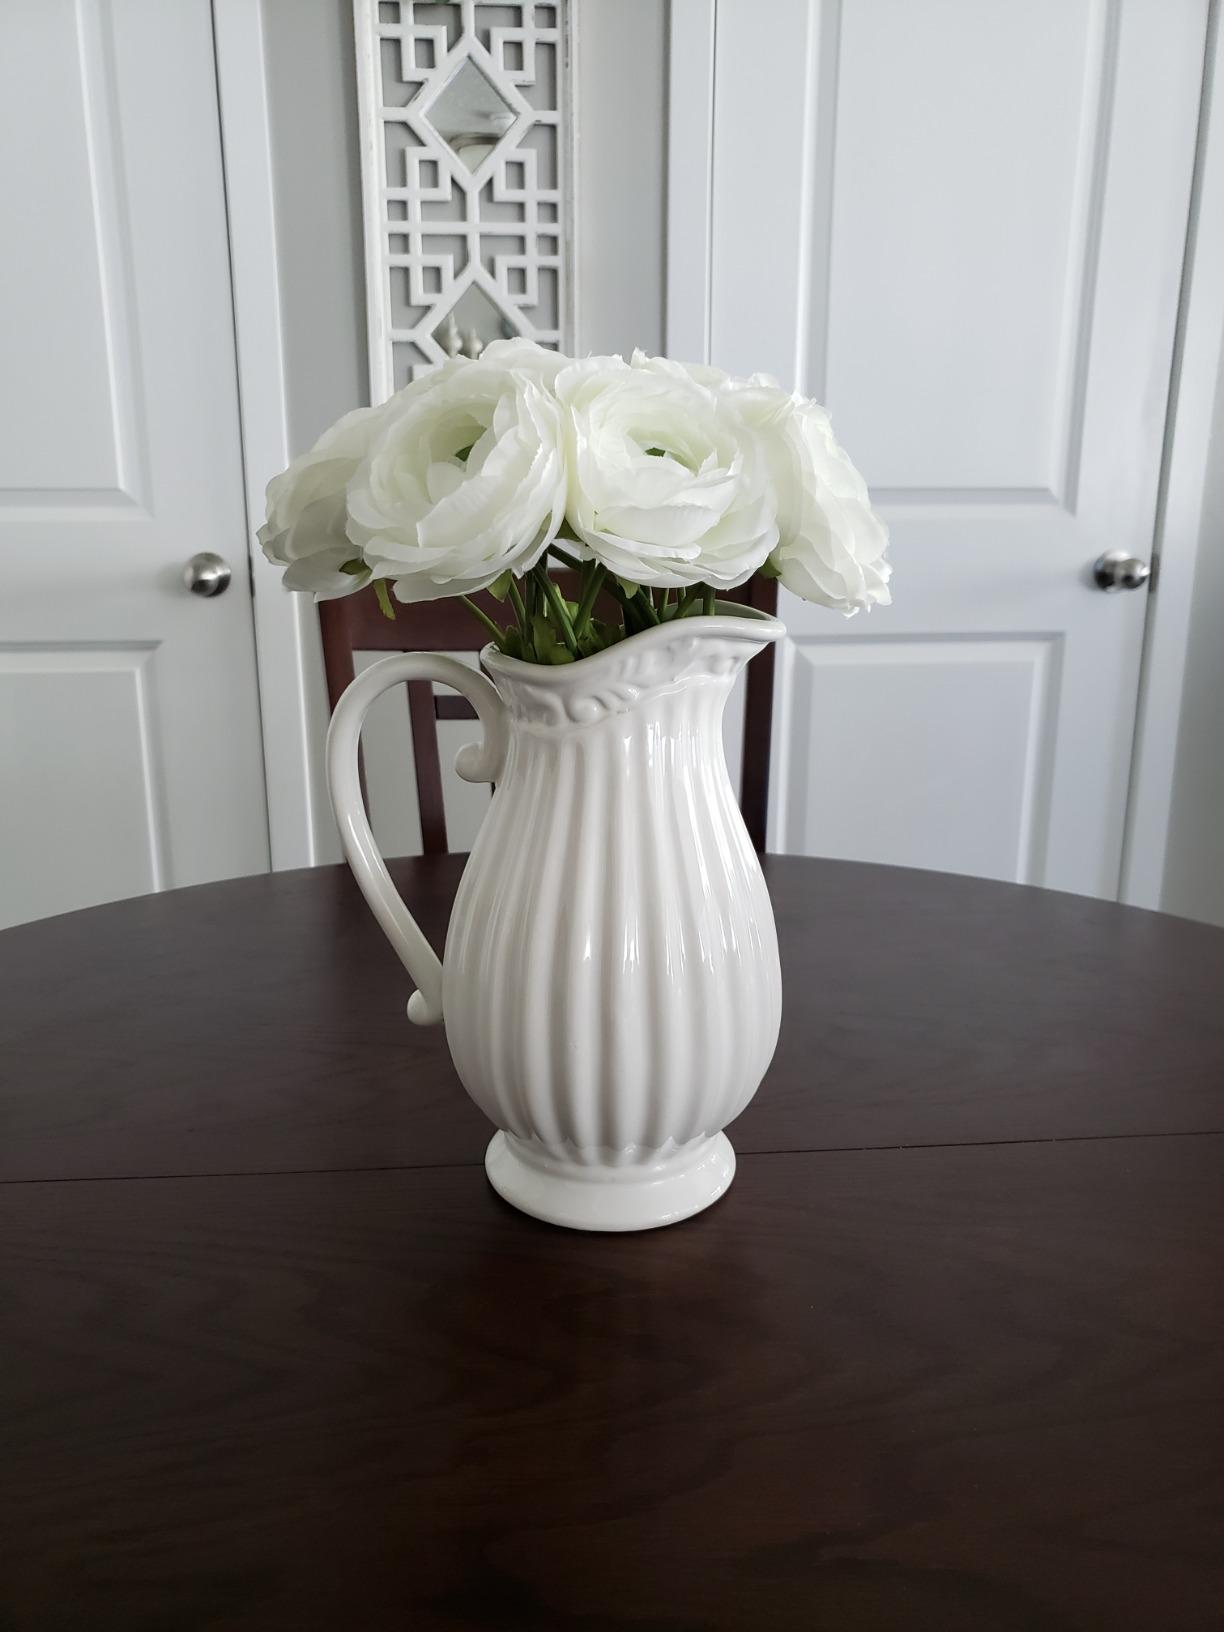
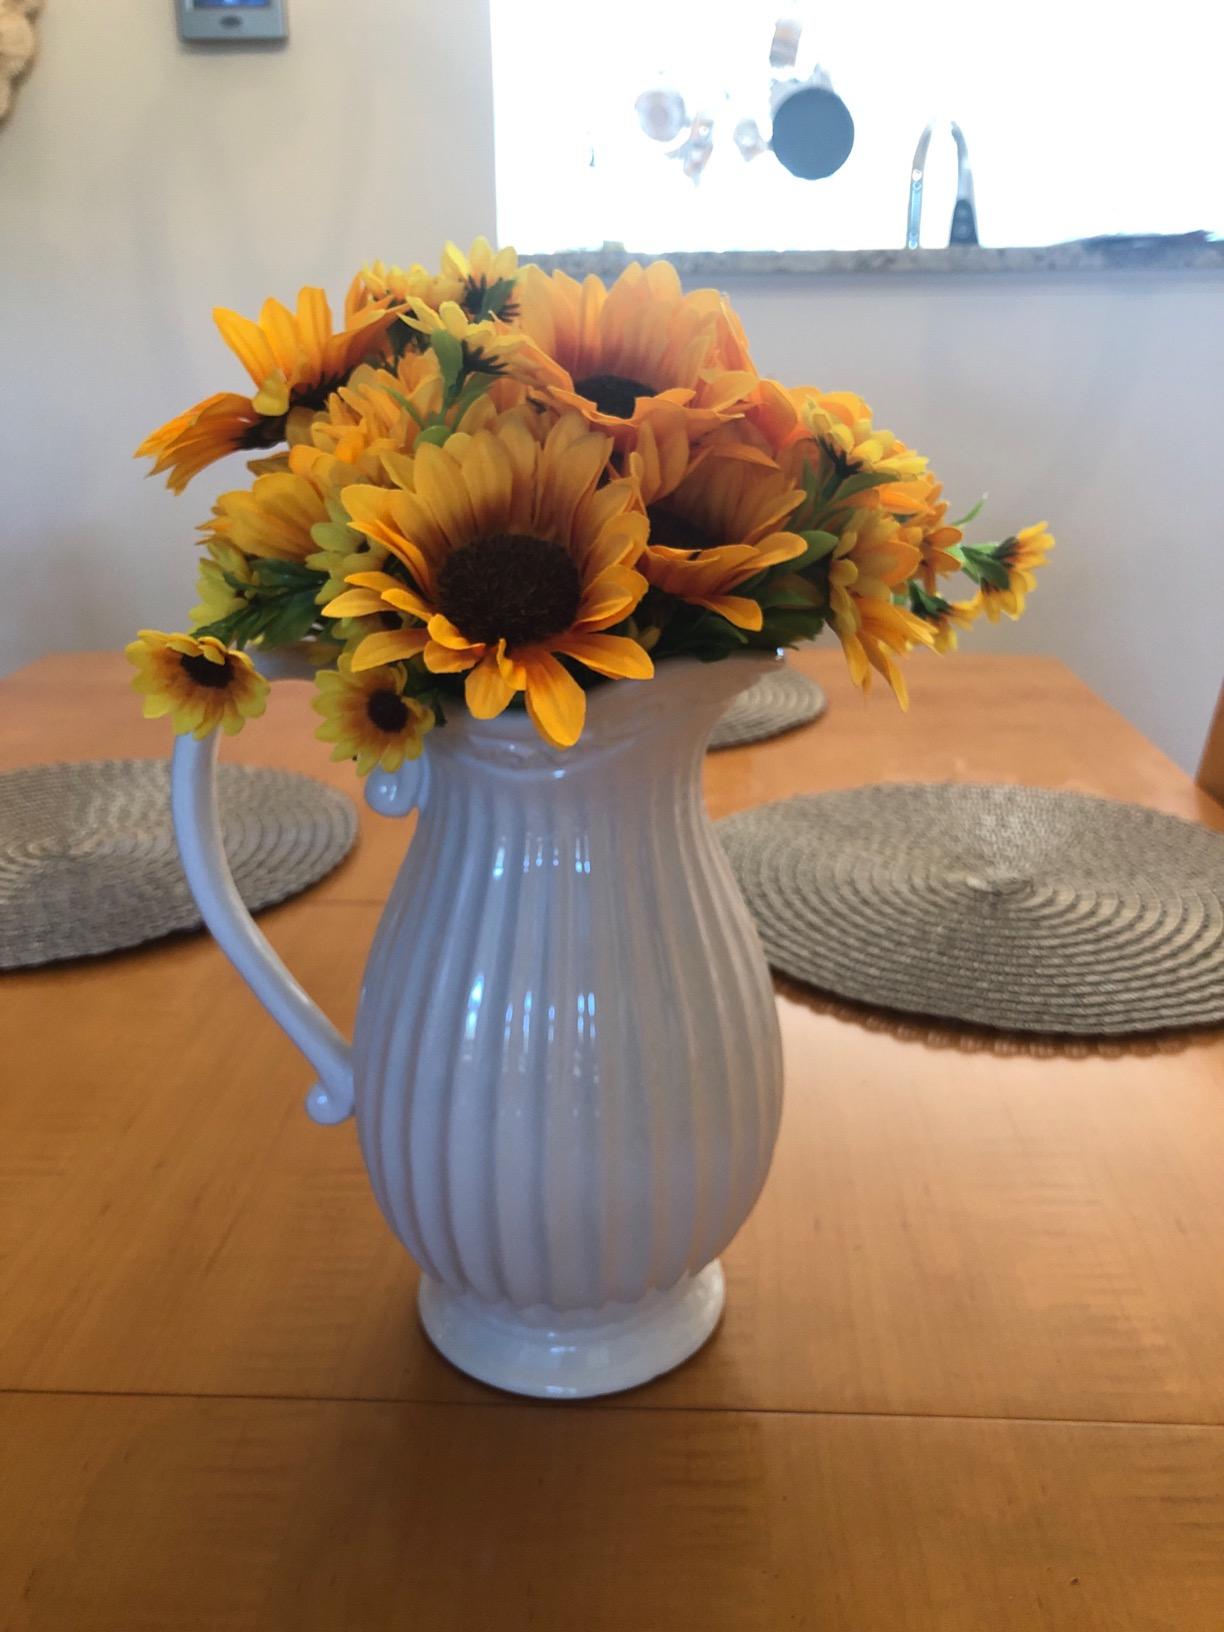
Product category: vase
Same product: yes